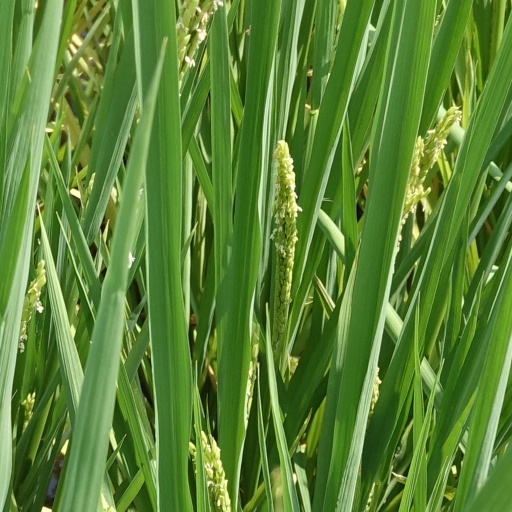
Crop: rice